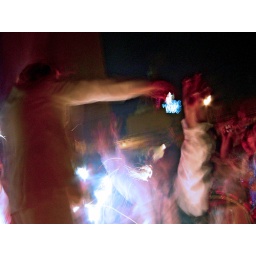
this was a baptism in sand not water